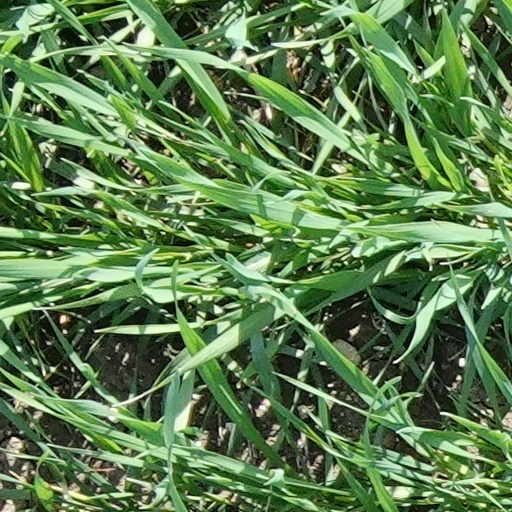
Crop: wheat